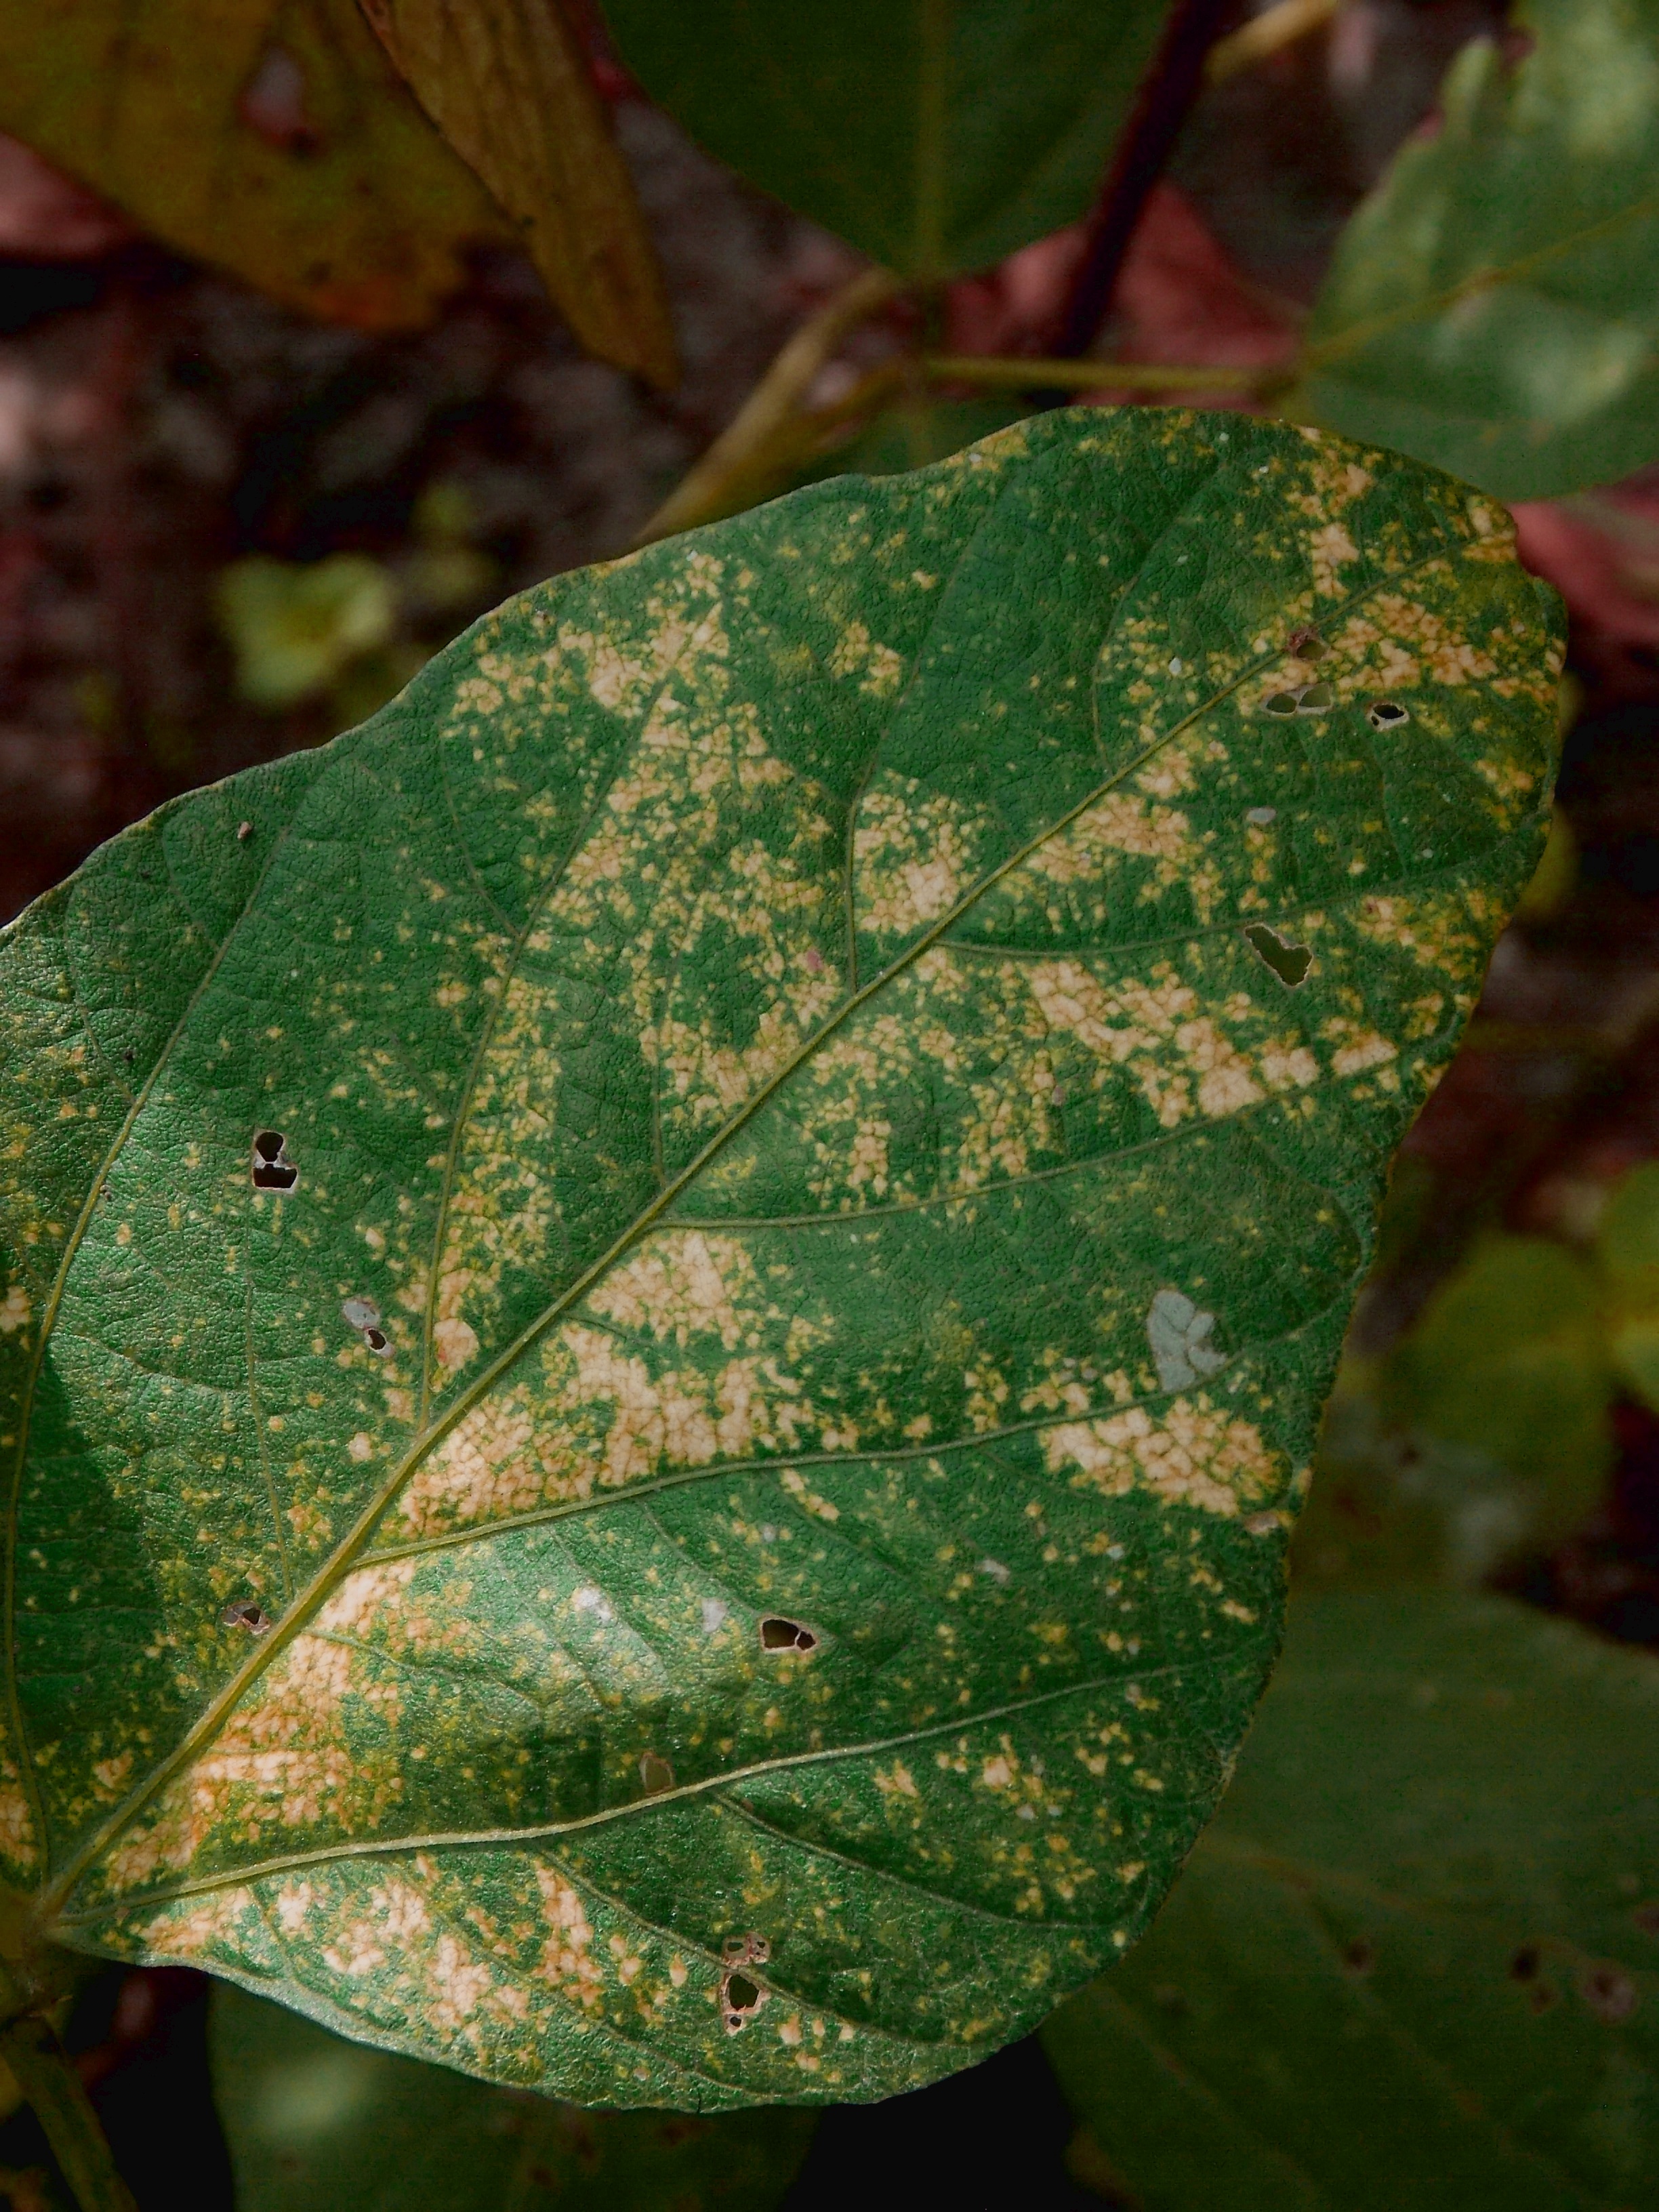
Label: Disease